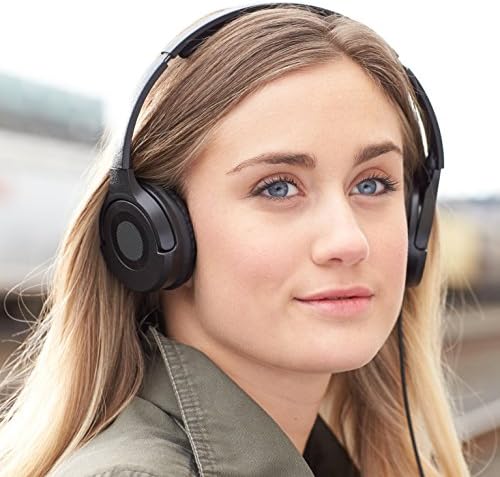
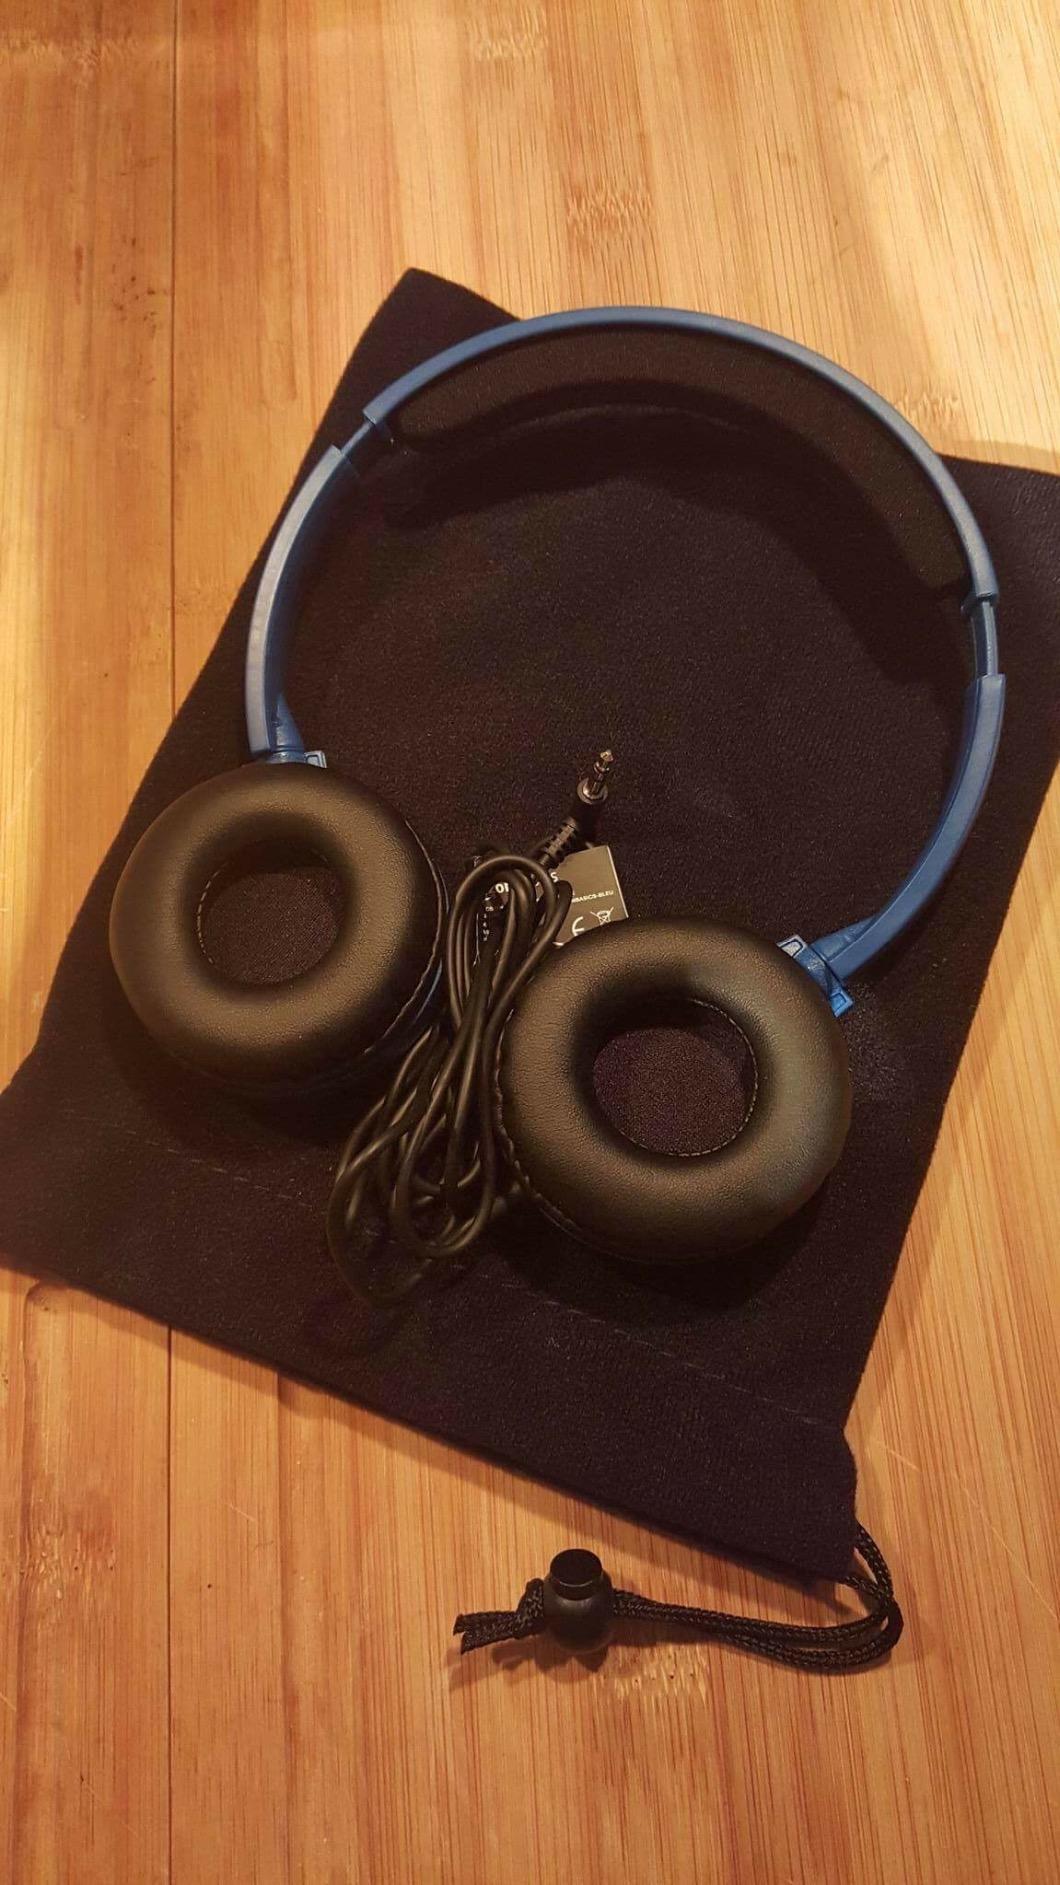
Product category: headphones
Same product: yes